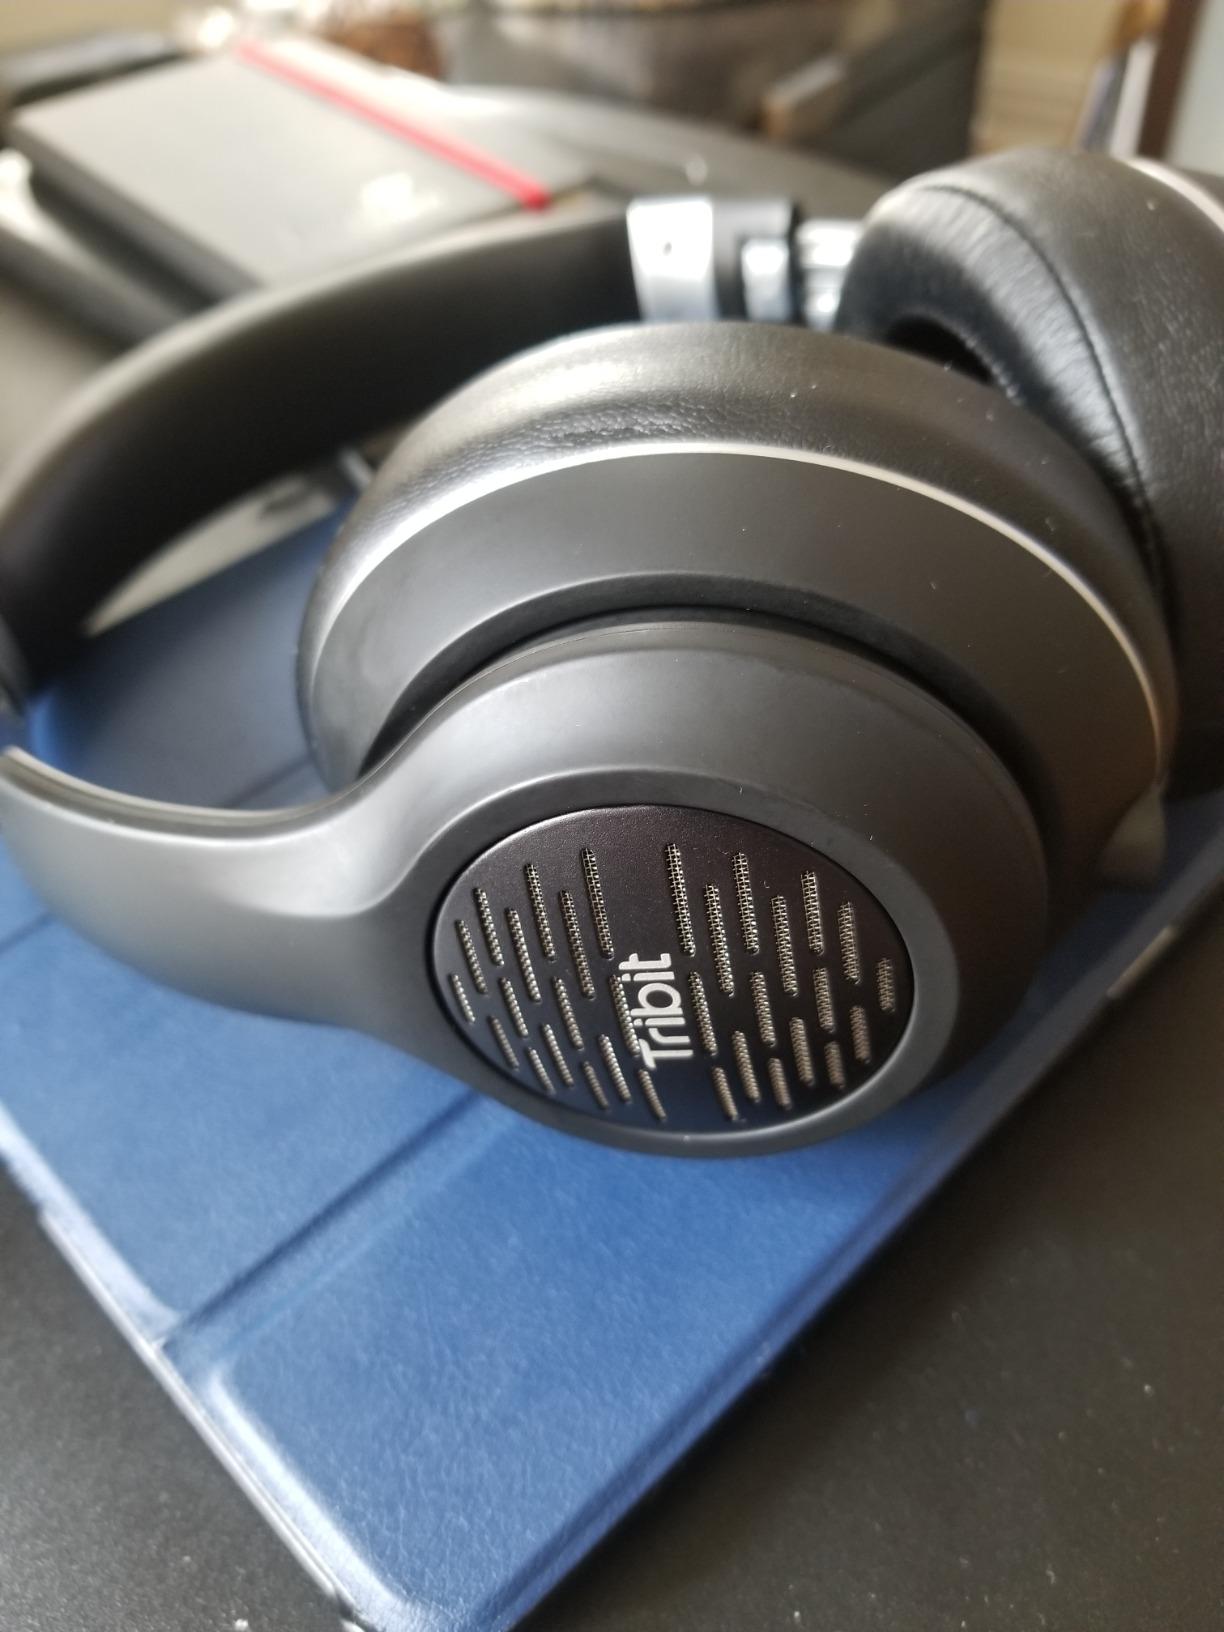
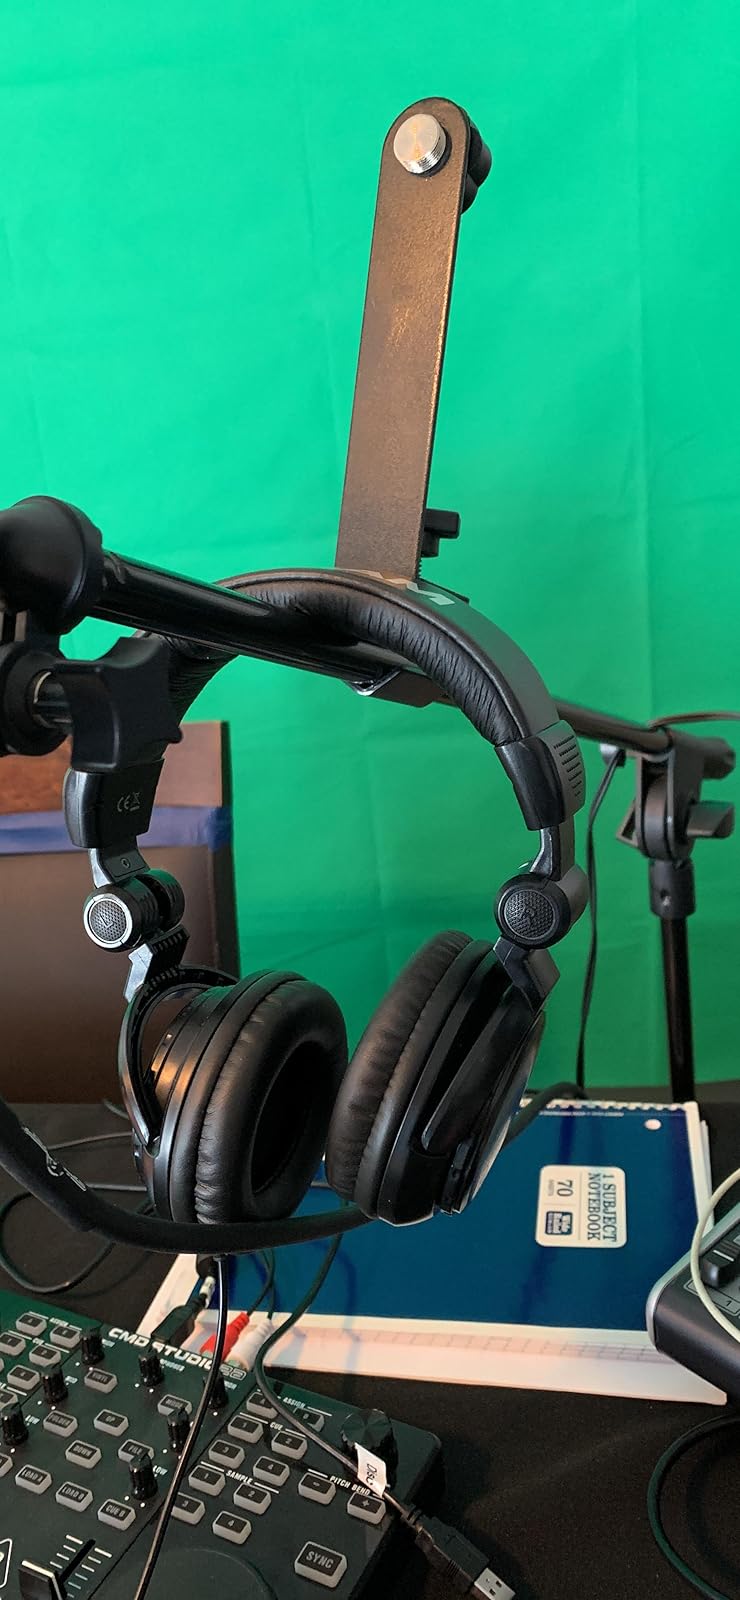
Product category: headphones
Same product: no